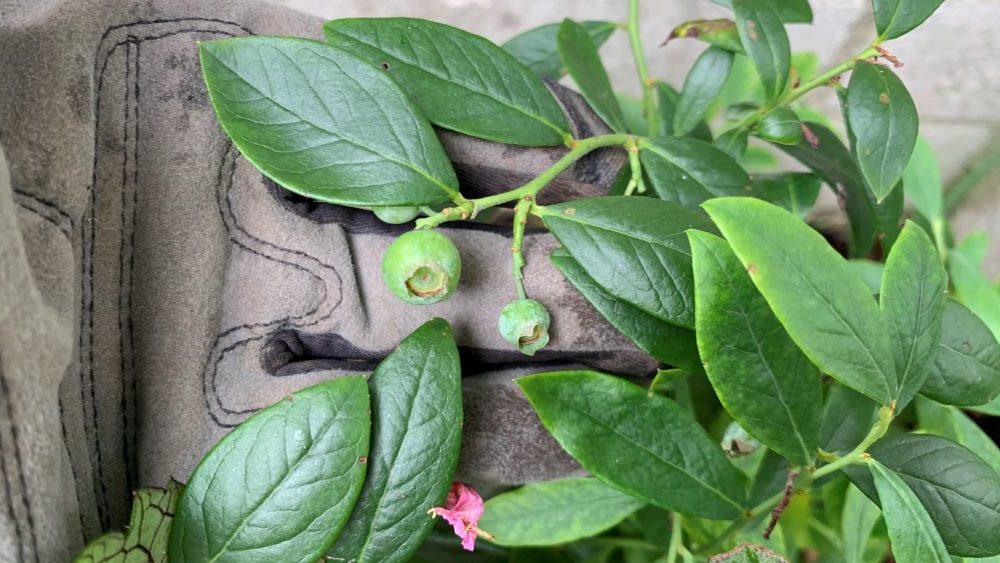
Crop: blueberry
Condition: healthy